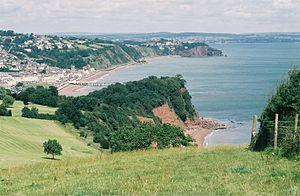
Teignmouth est une ville située dans le district de Teignbridge, au sud du Devon en Angleterre, sur la rive nord de l'estuaire de la rivière Teign.
L'Ode sur la mélancolie, en anglais Ode on Melancholy, est l'une des six odes écrites par le poète romantique britannique John Keats en 1819, l'Ode sur une urne grecque, l'Ode à un rossignol, l'Ode sur l'indolence, l'Ode à Psyché, l'Ode sur la mélancolie datées de mai, la dernière de septembre. Composée de trois strophes seulement, une première ayant été finalement rejetée, elle décrit la perception qu'a le narrateur de la mélancolie au moyen d'un discours lyrique adressé au lecteur.